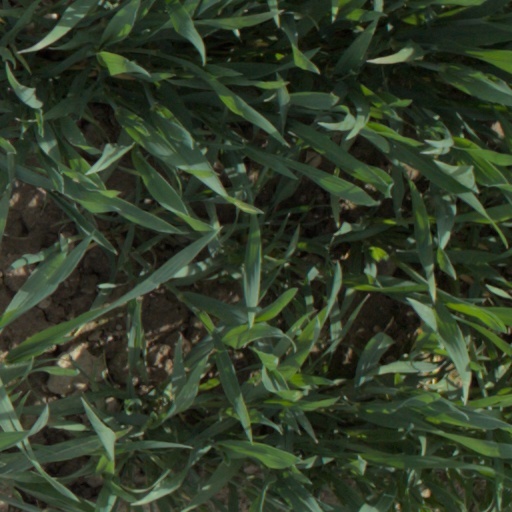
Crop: wheat